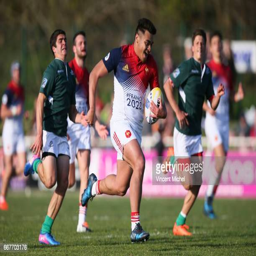
person during the semi final match